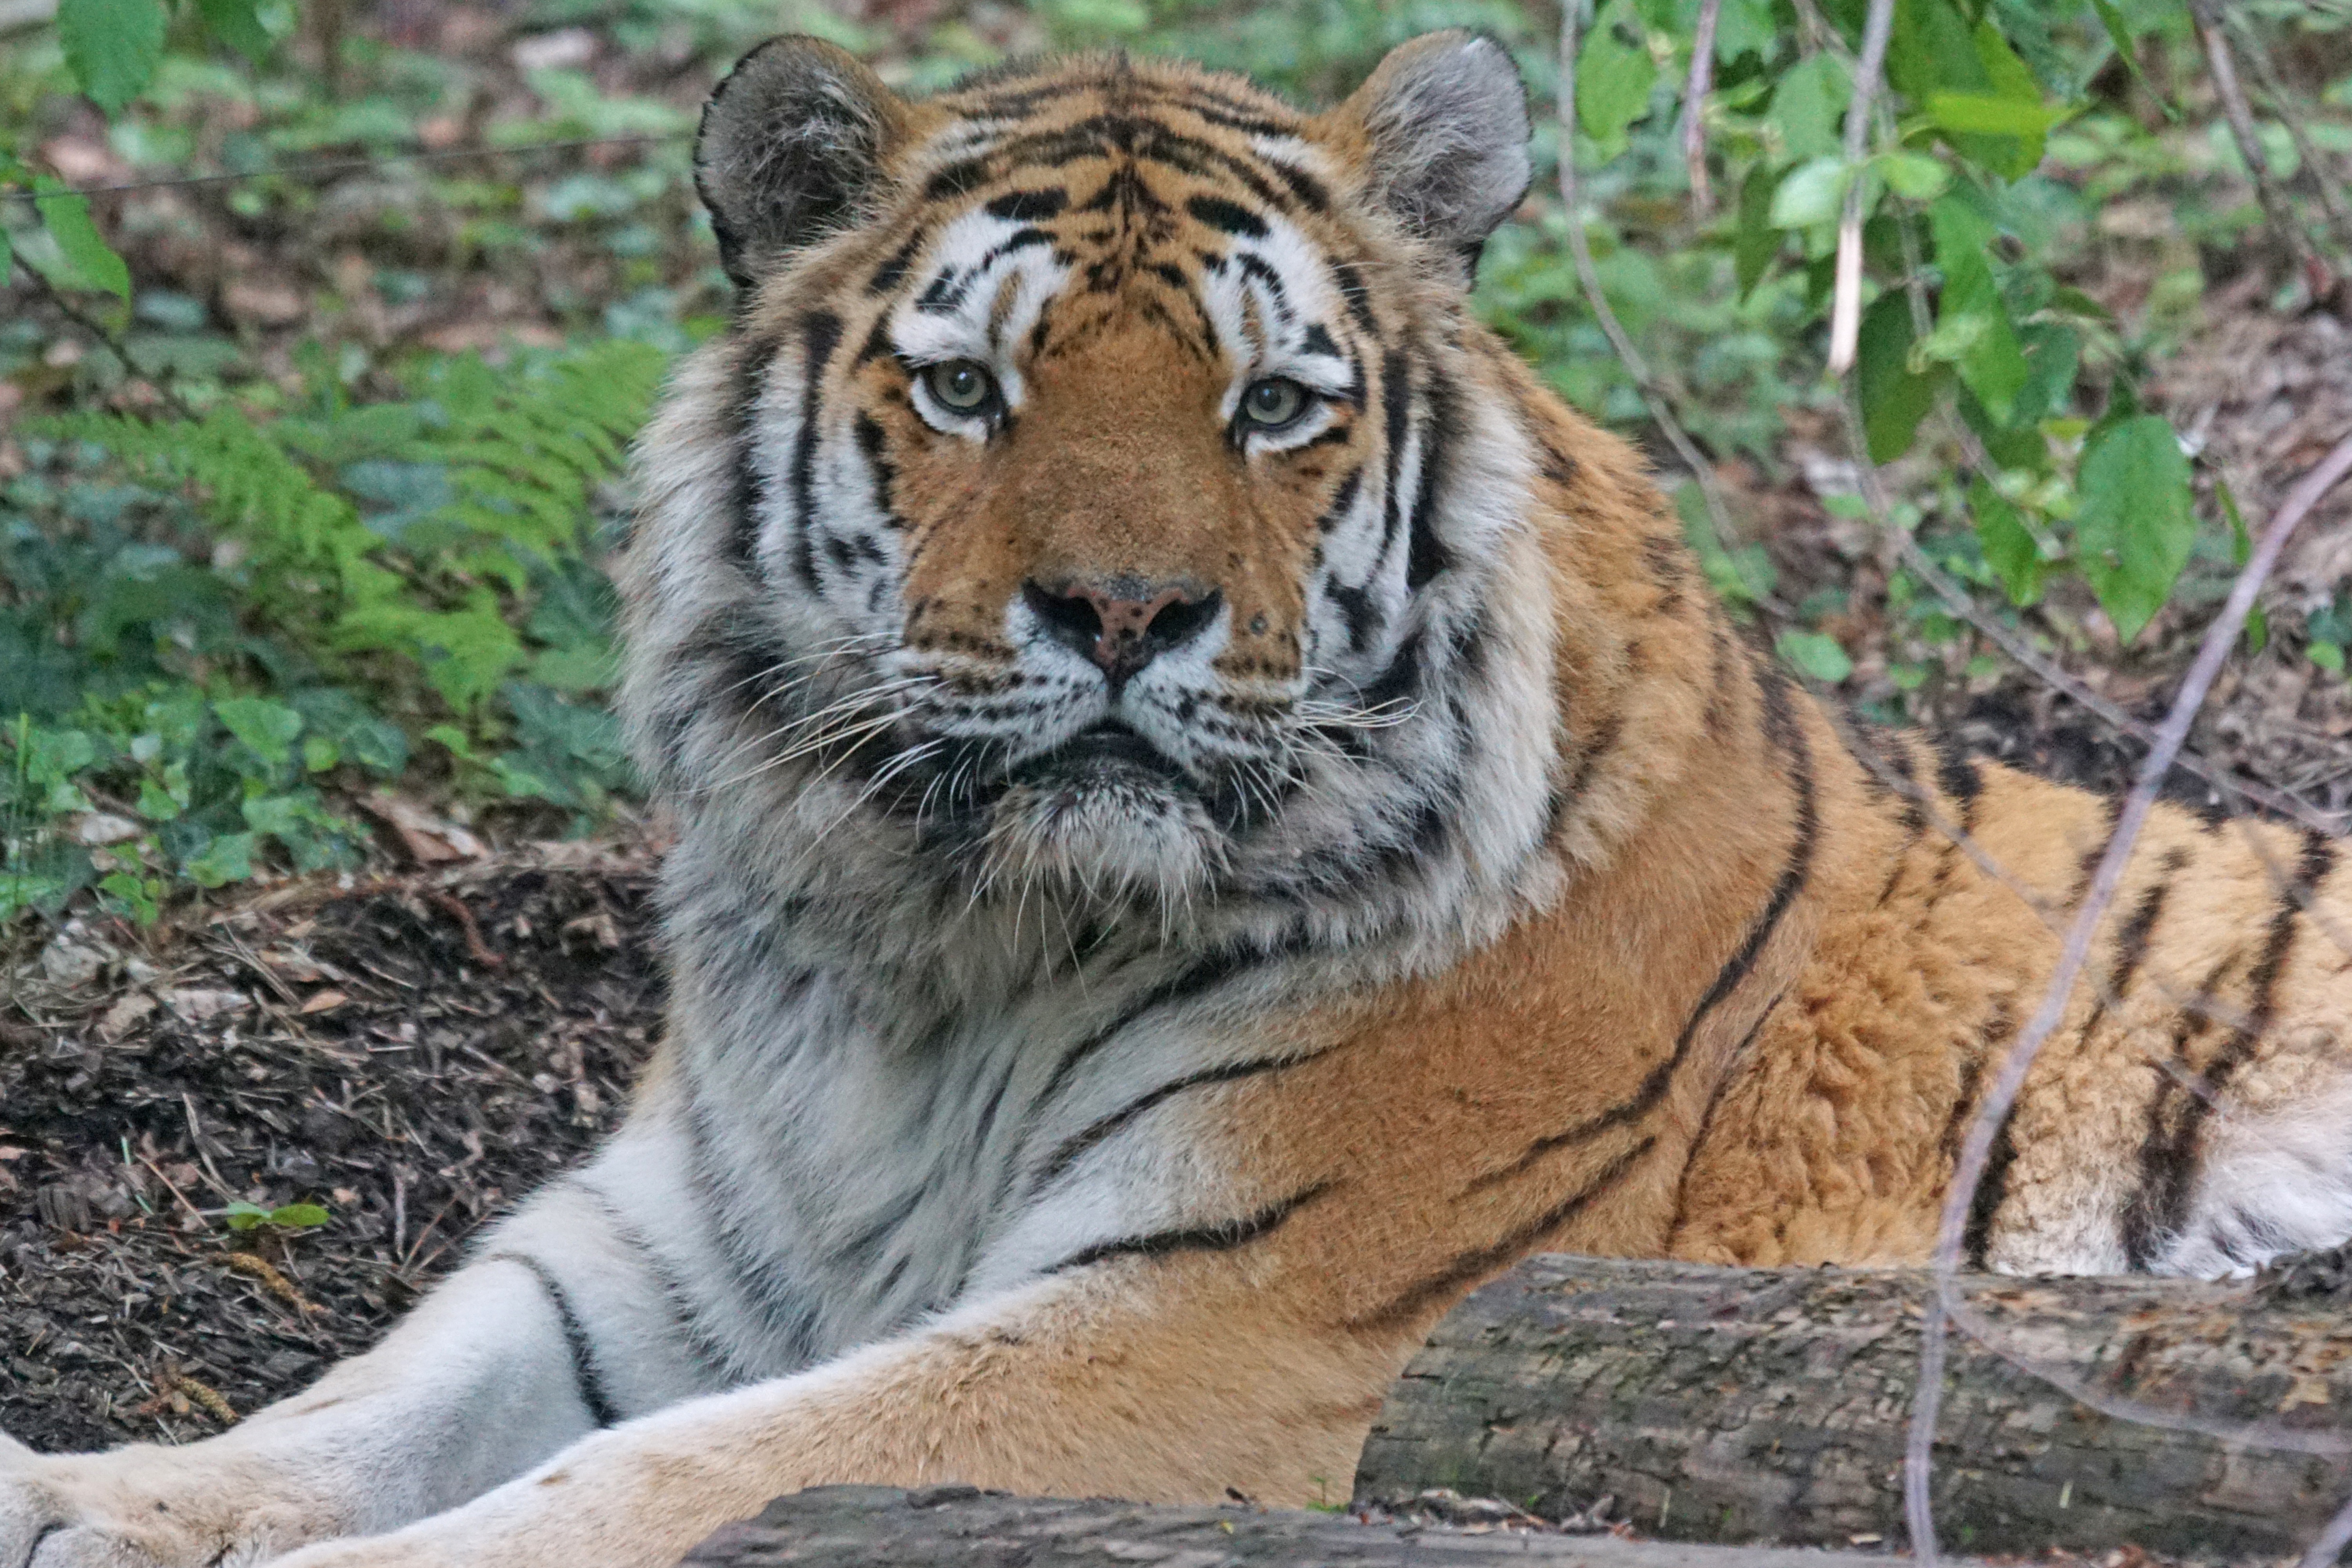
wildlife, zoo, cat, mammal, predator, fauna, tiger, vertebrate, amurtiger, carnivores, panthera tigris altaica, big cats, cat like mammal